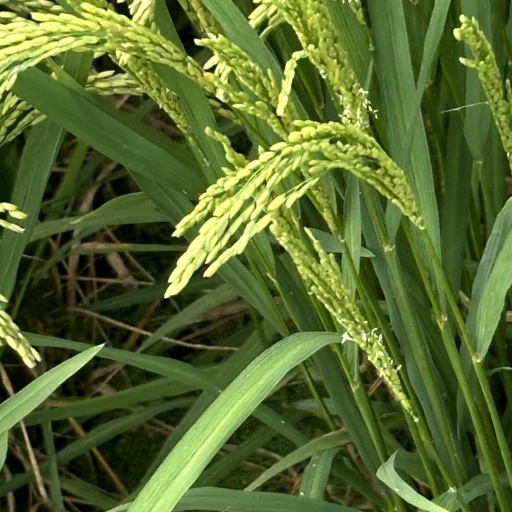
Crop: rice